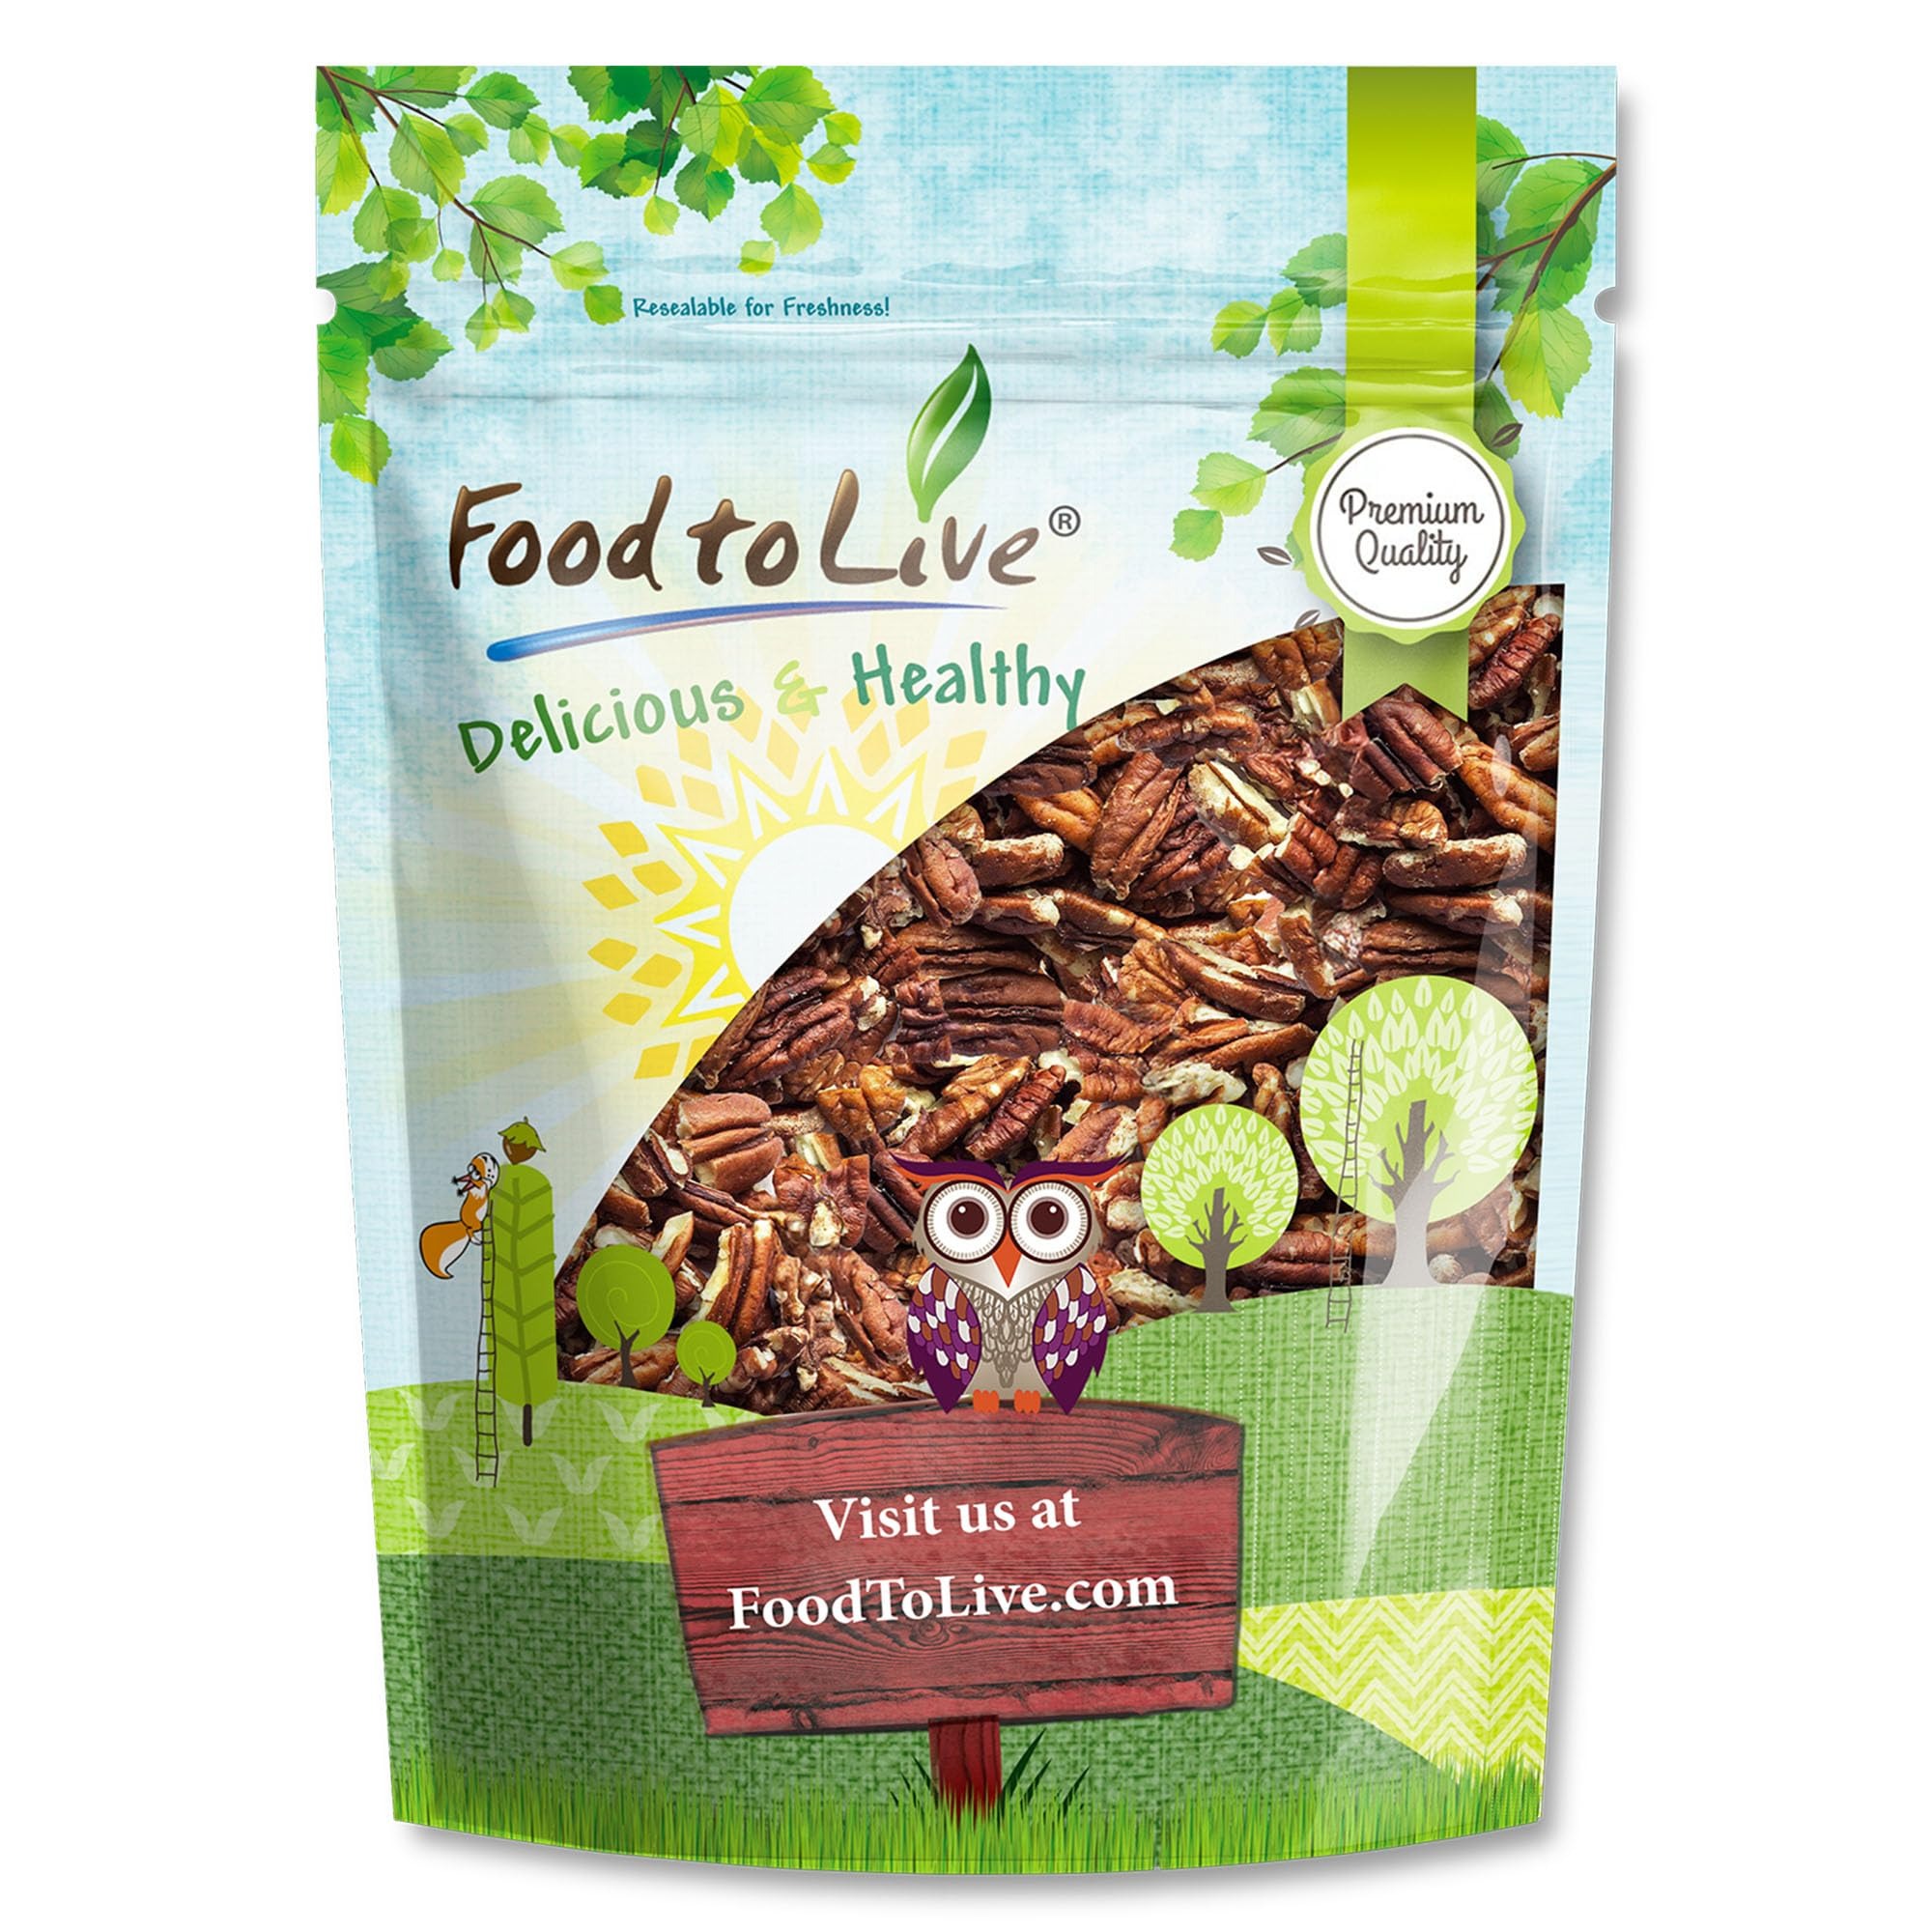
Item Name: Food to Live Dry Roasted Pecan Pieces, 1 Pound – Rich in Flavor and Crunch, Oven Roasted, No Oil Added, Unsalted, Perfect for Cooking, Baking and Snacking, Vegan, Kosher, Bulk
Bullet Point 1: ✔️RICH, BUTTERY FLAVOR – Roasted to perfection for a deep, nutty taste in every bite.
Bullet Point 2: ✔️CRUNCHY & SATISFYING TEXTURE – Perfectly toasted to enhance its natural crispness.
Bullet Point 3: ✔️VERSATILE INGREDIENT – Great for baking, topping salads, or adding to trail mixes.
Bullet Point 4: ✔️READY TO USE – No prep required—enjoy straight from the pack.
Bullet Point 5: ✔️PERFECT FOR SWEET & SAVORY DISHES – A must-have for home cooking and gourmet recipes.
Product Description: Roasted Pecan Pieces offer a rich, buttery flavor with a satisfying crunch, making them a versatile ingredient for both sweet and savory dishes. Carefully roasted to enhance their natural nuttiness, these pecan pieces are perfect for baking, cooking, or enjoying as a simple snack. Their bite-sized format provides convenience while preserving the deep, toasty aroma that pecans are known for. These pecan pieces can be easily incorporated into a variety of recipes. Sprinkle them over oatmeal, yogurt, or salads for extra texture. Add them to baked goods such as cookies, muffins, and pies for a nutty depth of flavor. They also work well in savory dishes, bringing a complementary crunch to roasted vegetables, grain bowls, and stuffing. For a unique twist, blend them into homemade nut butter or mix them into granola and trail mixes. Use Roasted Pecan Pieces as a topping for desserts, a crunchy addition to cheese boards, or a flavorful ingredient in energy bars. Their toasted aroma enhances caramelized flavors, making them an excellent choice for pairing with honey, chocolate, or dried fruits. Store in an airtight container in a cool, dry place to maintain freshness and crunch. Roasted Pecan Pieces are a convenient and flavorful addition to your pantry, ready to enhance everyday meals and special recipes alike.
Value: 16.0
Unit: Ounce

Price: 19.94